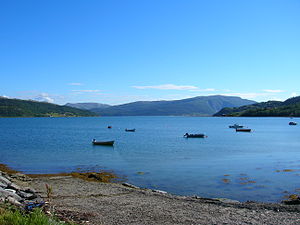
Utskarpen (fjord)
Utskarpen
Utskarpen
Utskarpen er en sidefjord til Ranfjorden i Rana kommune i Nordland fylke i Norge. Den går 4,5 kilometer mod nordøst til bygden Utskarpen. Fjorden har indløb mellem Børrestøllia i vest og Kvitneset i øst. På vestsiden af fjorden ligger Buvika, Åenget og Dalosen, og på østsiden ligger Brattland og Storstranda.Forholdsordet «ut-» karakteriserer denne fjord som «den ydre» fjord, nord for Ranfjorden. Rygh mente at «den indre» «fjord» trolig er Skarpsundet med Skarpneset, eftersom der ikke findes andre kendte fjord-navne med stammen «skarp-».